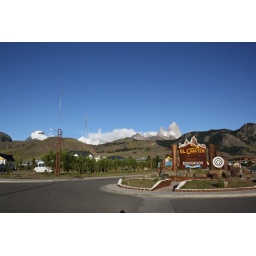
Welcome to El Chalten! One can also compare the mountain tops on the sign and in the background.